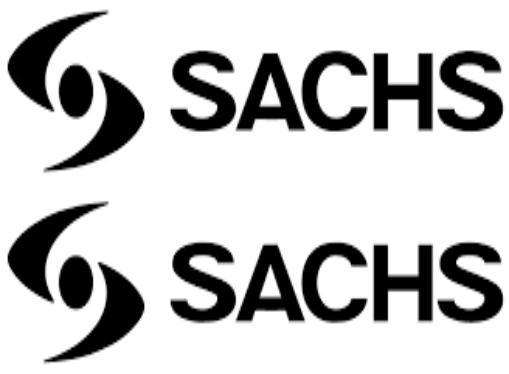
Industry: Electronic